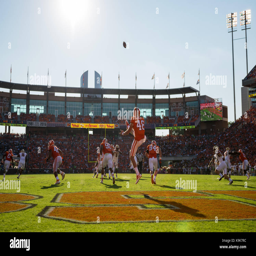
person during the college football game on saturday